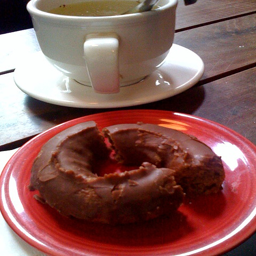
A cut in half chocolate donut on a red plate.
A close-up of a doughnut on a red plate.
A chocolate donut on a red plate near a beverage cup.
A chocolate donut on a bench next to a coffee mug
A chocolate doughnut on a plate ready to eat.